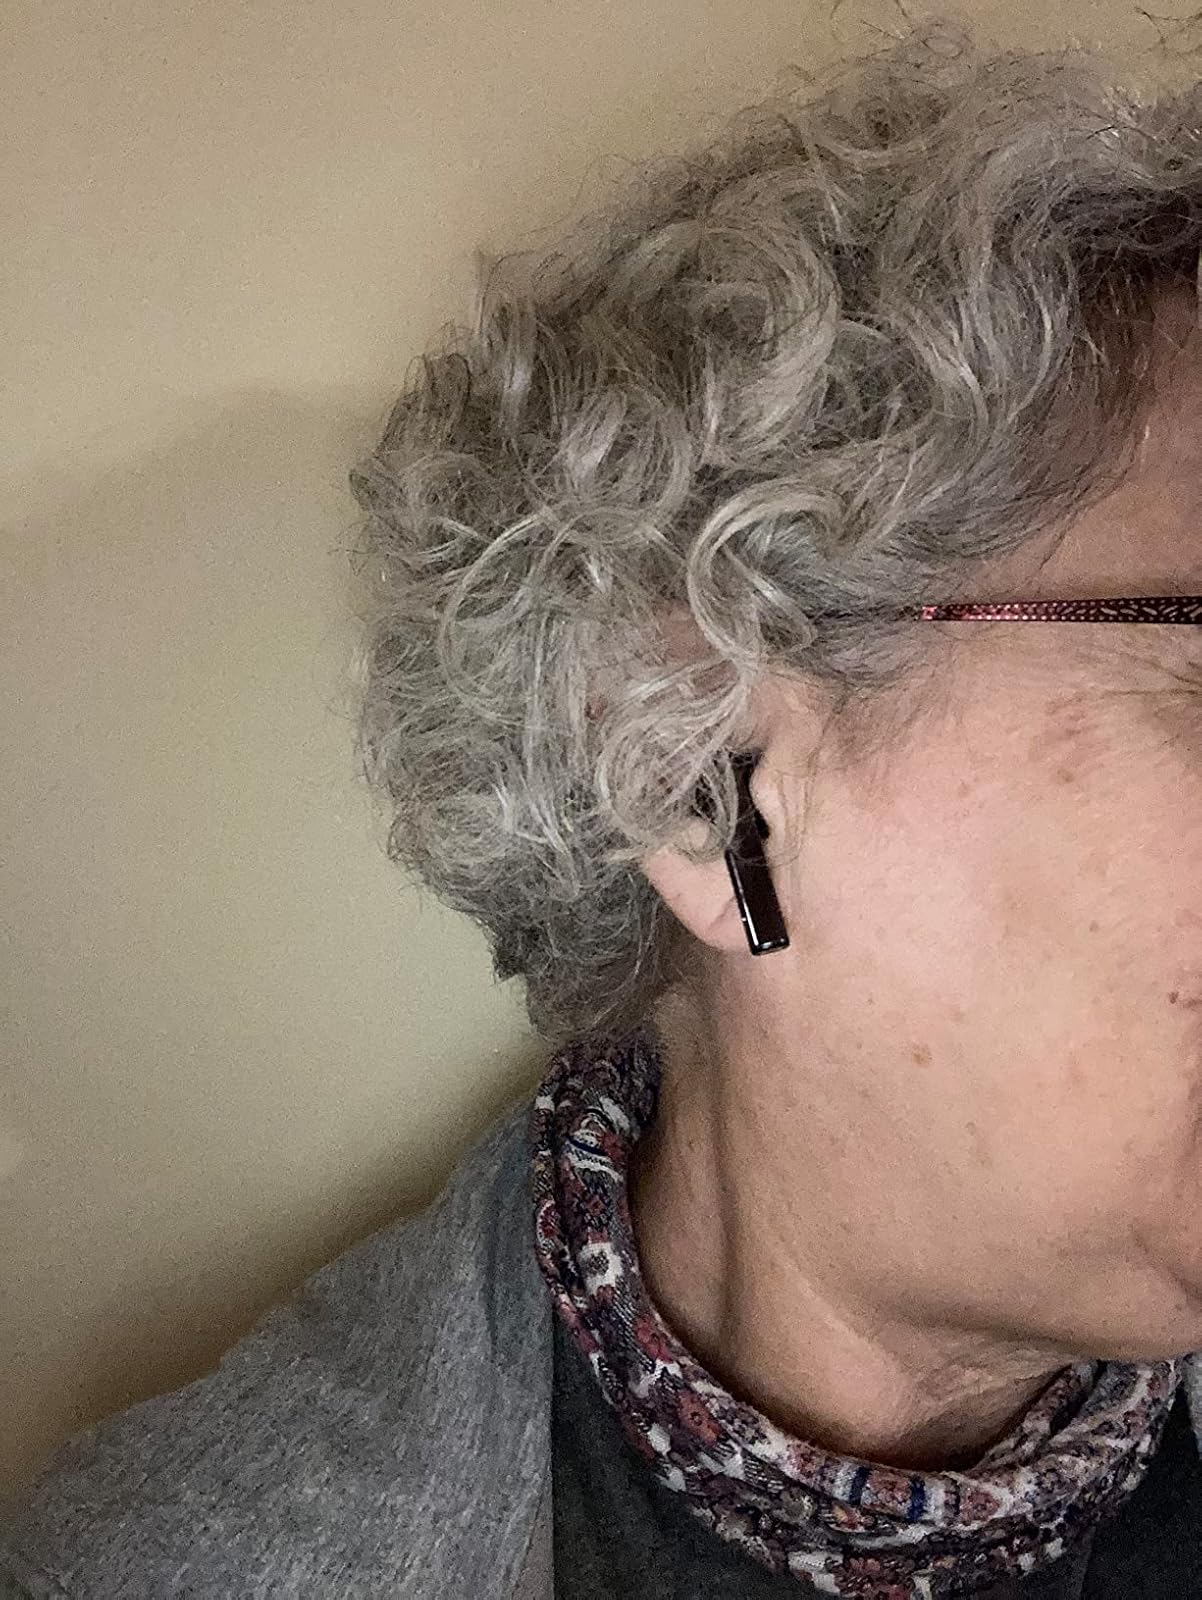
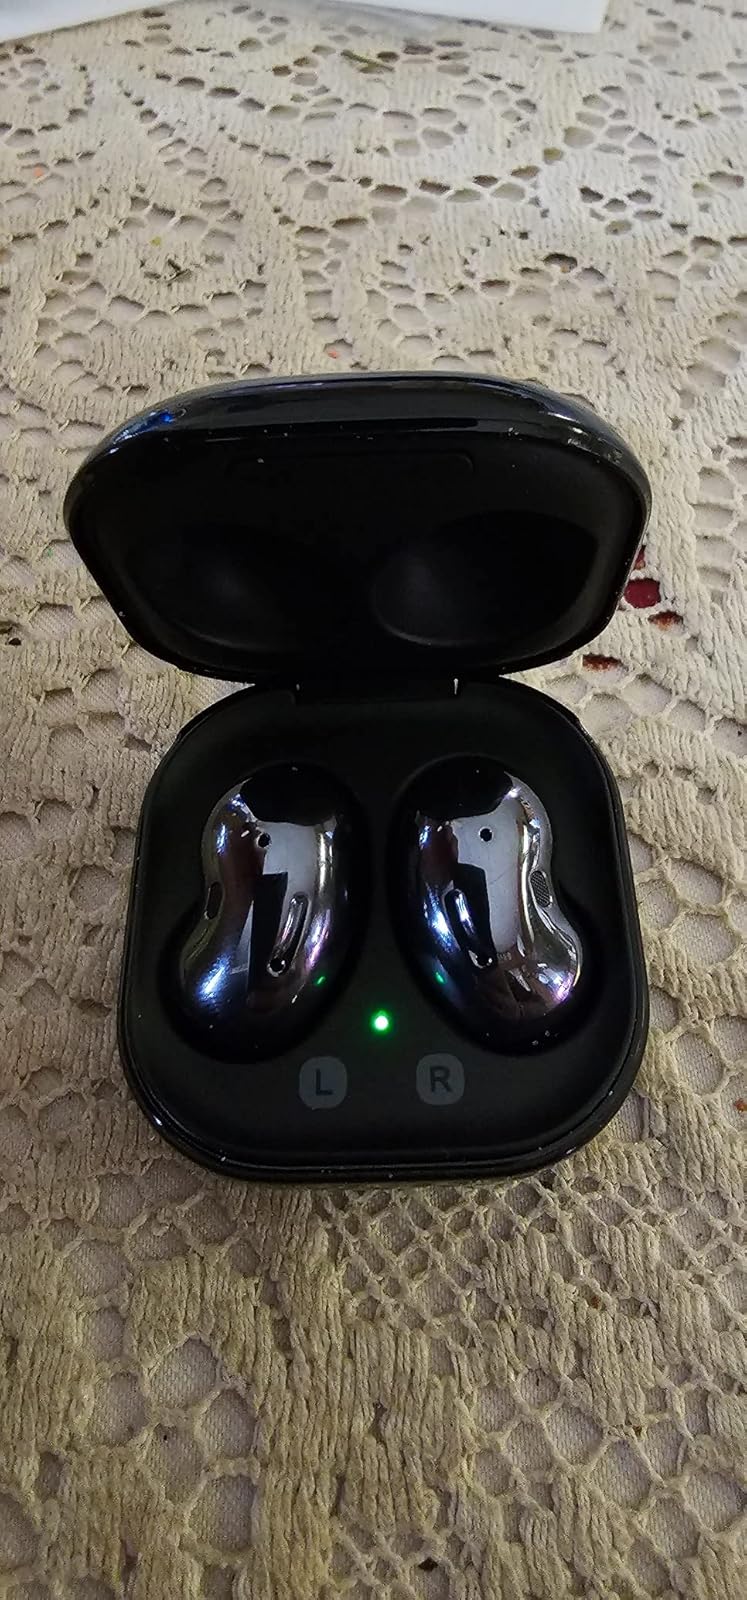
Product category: earbuds
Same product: no